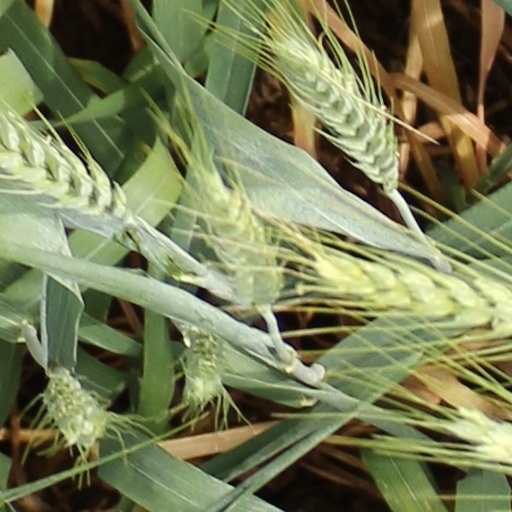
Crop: wheat